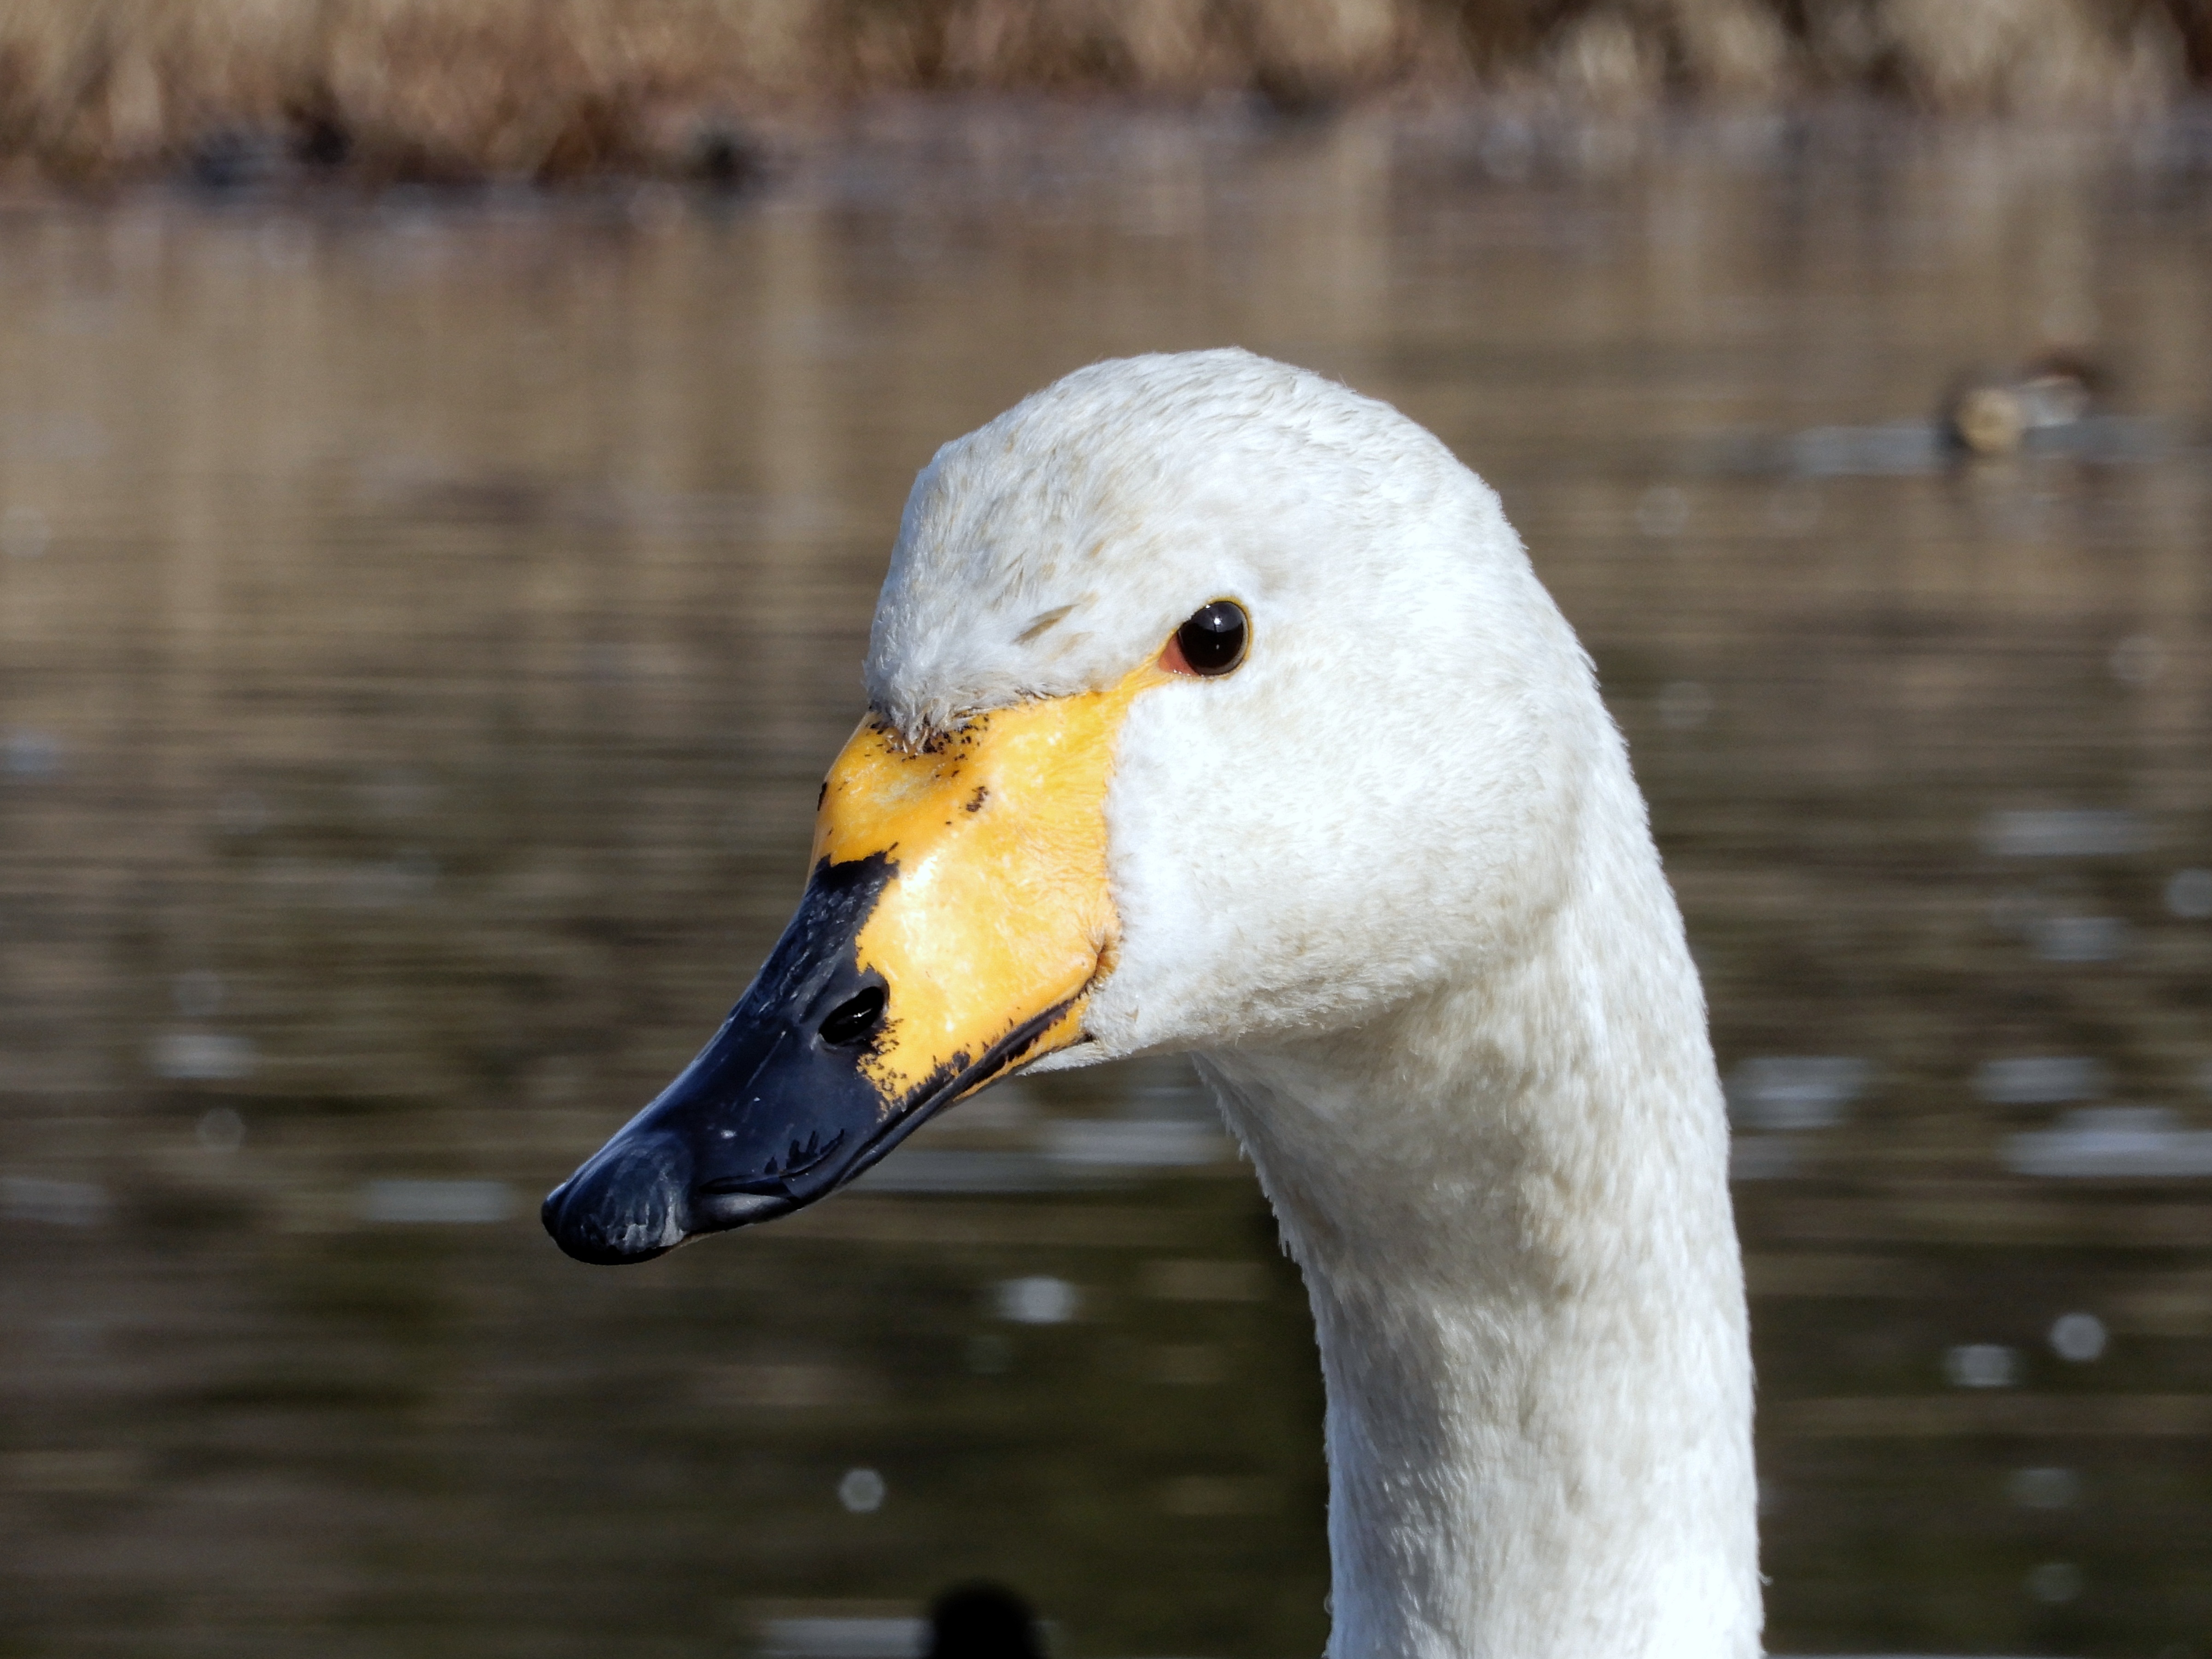
water, nature, winter, bird, animal, wildlife, reflection, beak, natural, fauna, close up, wild animal, swan, face, duck, seasonal, goose, vertebrate, waterfowl, water bird, swan lake, happy new year, ducks geese and swans, winter messenger